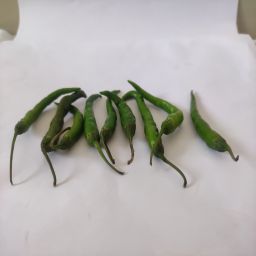
Crop: Chile Pepper
Quality: Unripe